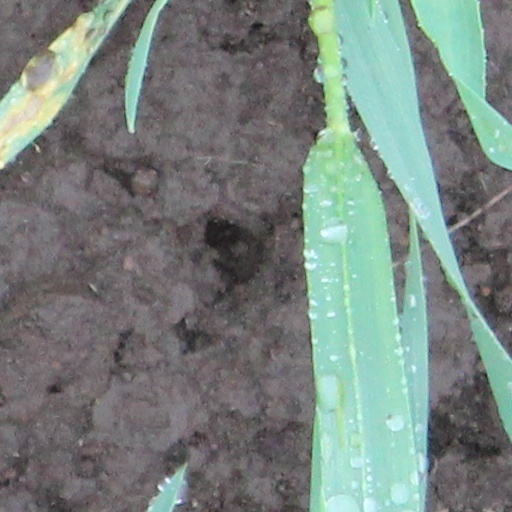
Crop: wheat